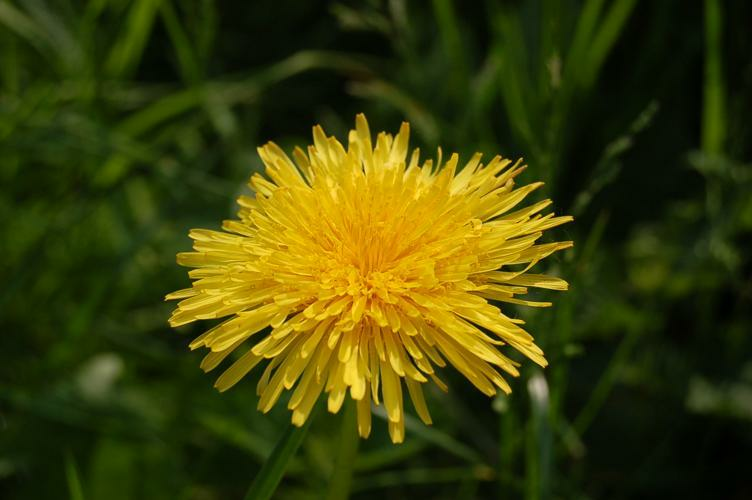
Flower: common dandelion